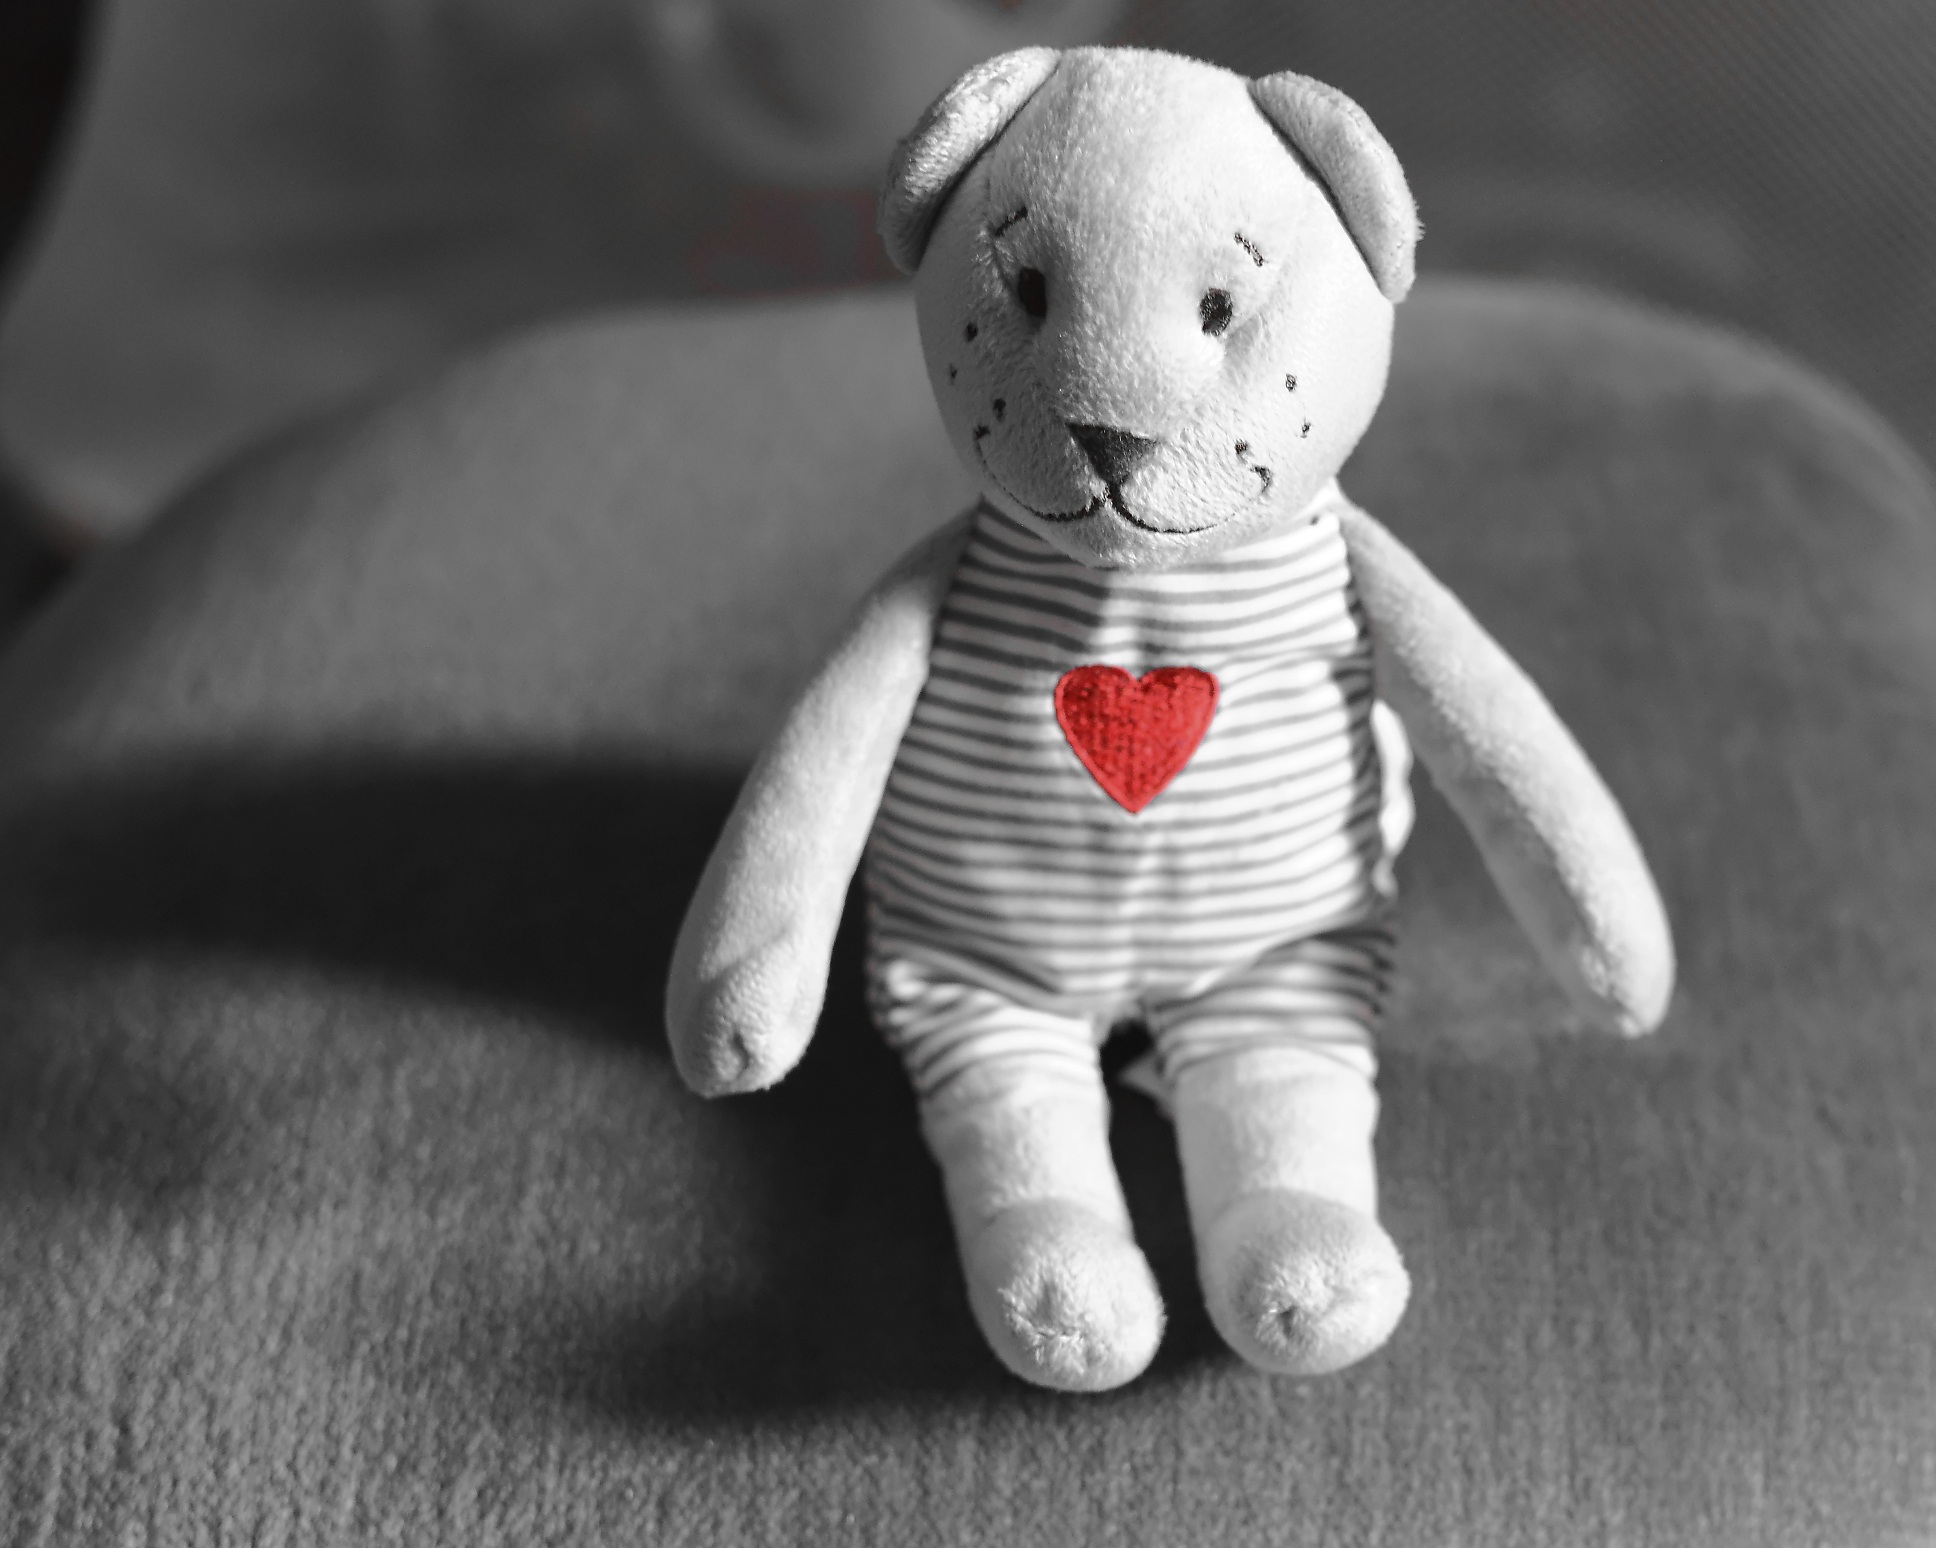
hand, black and white, white, photography, kid, cute, bear, red, child, playing, black, monochrome, toy, baby, childhood, preschooler, infant, little, skin, kindergarten, children playing, kids playing, kids toys, monochrome photography